Fabulous Histories

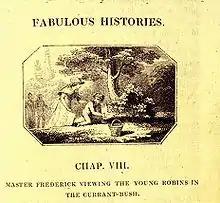
This, the lede image of chapter 8, shows Master Frederick viewing the young robins.

Another overarching theme in the text is rationality; Trimmer expresses the common fear of the power of fiction in her preface, explaining to her childish readers that her fable is not real and that animals cannot "really" speak. Like many social critics during the eighteenth century, Trimmer was concerned about fiction's potentially damaging impact on young readers. With the rise of the novel and its concomitant private reading, she feared young people and especially women would read racy and adventurous stories without the knowledge of their parents and, perhaps even more worrisome, interpret the books as they pleased. Trimmer therefore always referred to her text as "Fabulous Histories" and never as "The Story of the Robins" in order to emphasize its reality; moreover, she did not allow the book to be illustrated within her lifetime—pictures of talking birds would only have reinforced the paradox of the book (it was fiction parading as a history). Yarde speculated that most of the characters in the text are drawn from Trimmer's own acquaintances and family.